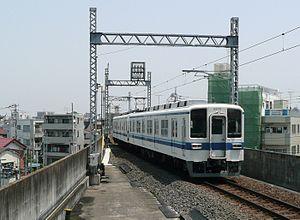
La ligne Tōbu Daishi est une courte ligne ferroviaire de la compagnie privée Tōbu à Tokyo au Japon. Elle relie la gare de Nishiarai à celle de Daishimae. C'est une branche de la ligne Isesaki.